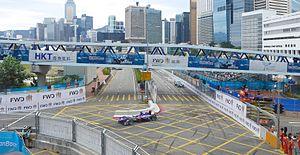
Le ePrix de Hong Kong est une épreuve comptant pour le championnat de Formule E FIA. Elle a eu lieu pour la première fois le 9 octobre 2016 sur le circuit de Central Harbourfront.
La Formule E, également connue sous son acronyme FE, est une catégorie de compétition automobile de type monoplace électrique réglementée par la Fédération internationale de l'automobile. La FE est la seule catégorie de monoplace actuellement en compétition équipée d'un moteur électrique.